Grieco three-component condensation

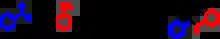
Grieco three-component coupling

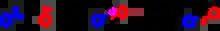
Mechanism of the Grieco three-component coupling

The Grieco three-component condensation is an organic chemistry reaction that produces nitrogen-containing six-member heterocycles via a multi-component reaction of an aldehyde, a nitrogen component, such as aniline, and an electron-rich alkene. The reaction is catalyzed by trifluoroacetic acid or Lewis acids such as ytterbium trifluoromethanesulfonate (Yb(OTf)). The reaction is named for Paul Grieco, who first reported it in 1985. In the original paper the nitrogen component were benzylamine, methyl amine or ammonium chloride, the reaction now also include anilines, similar to the earlier Povarov reaction.